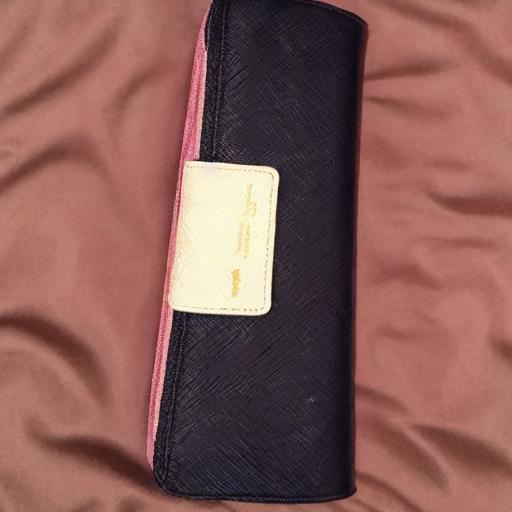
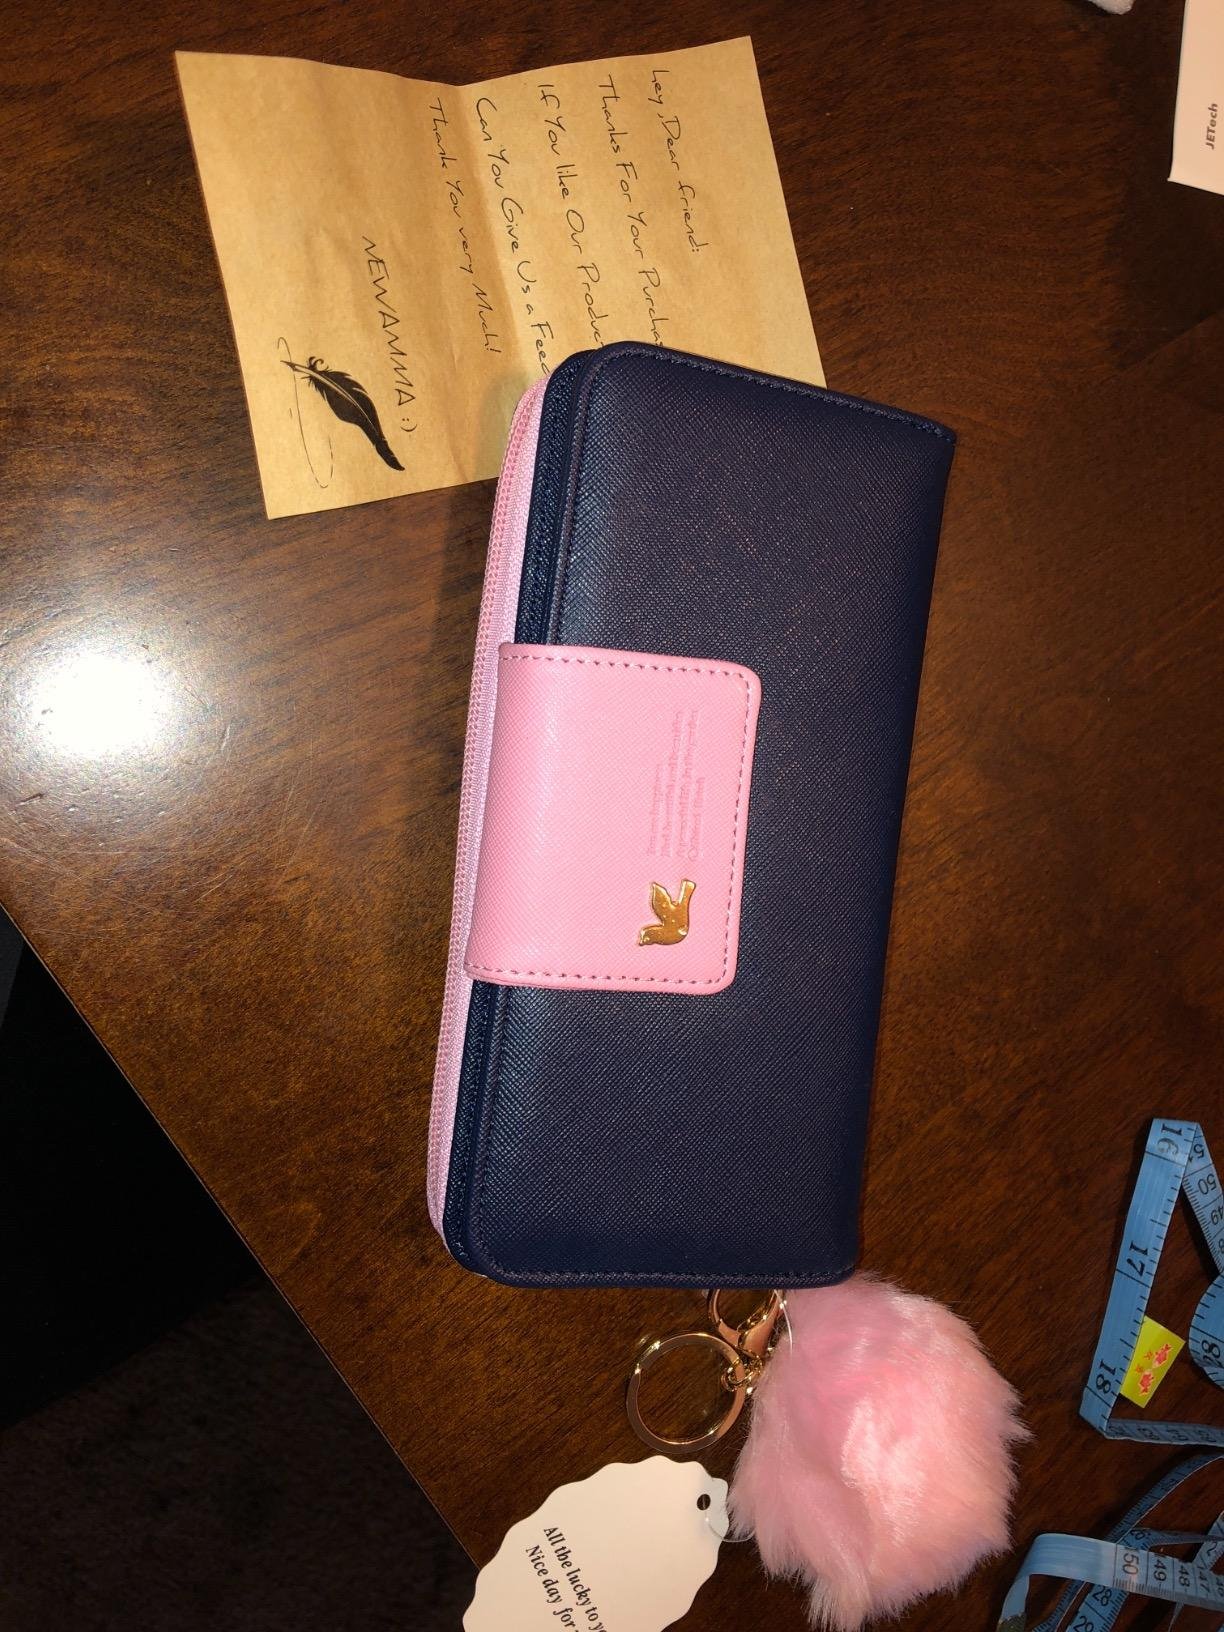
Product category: accessories_handbag
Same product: no